Harrow, Ontario

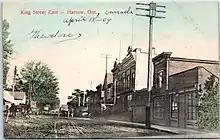
View of King Street East in Harrow, c. 1909

First known as "Munger's Corners" after John Munger, the first postmaster, the town was renamed by John O'Connor in 1857 for the exclusive Harrow School in London.